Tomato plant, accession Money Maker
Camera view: horizontal (90 deg, fisheye); turntable rotation: 60 degrees
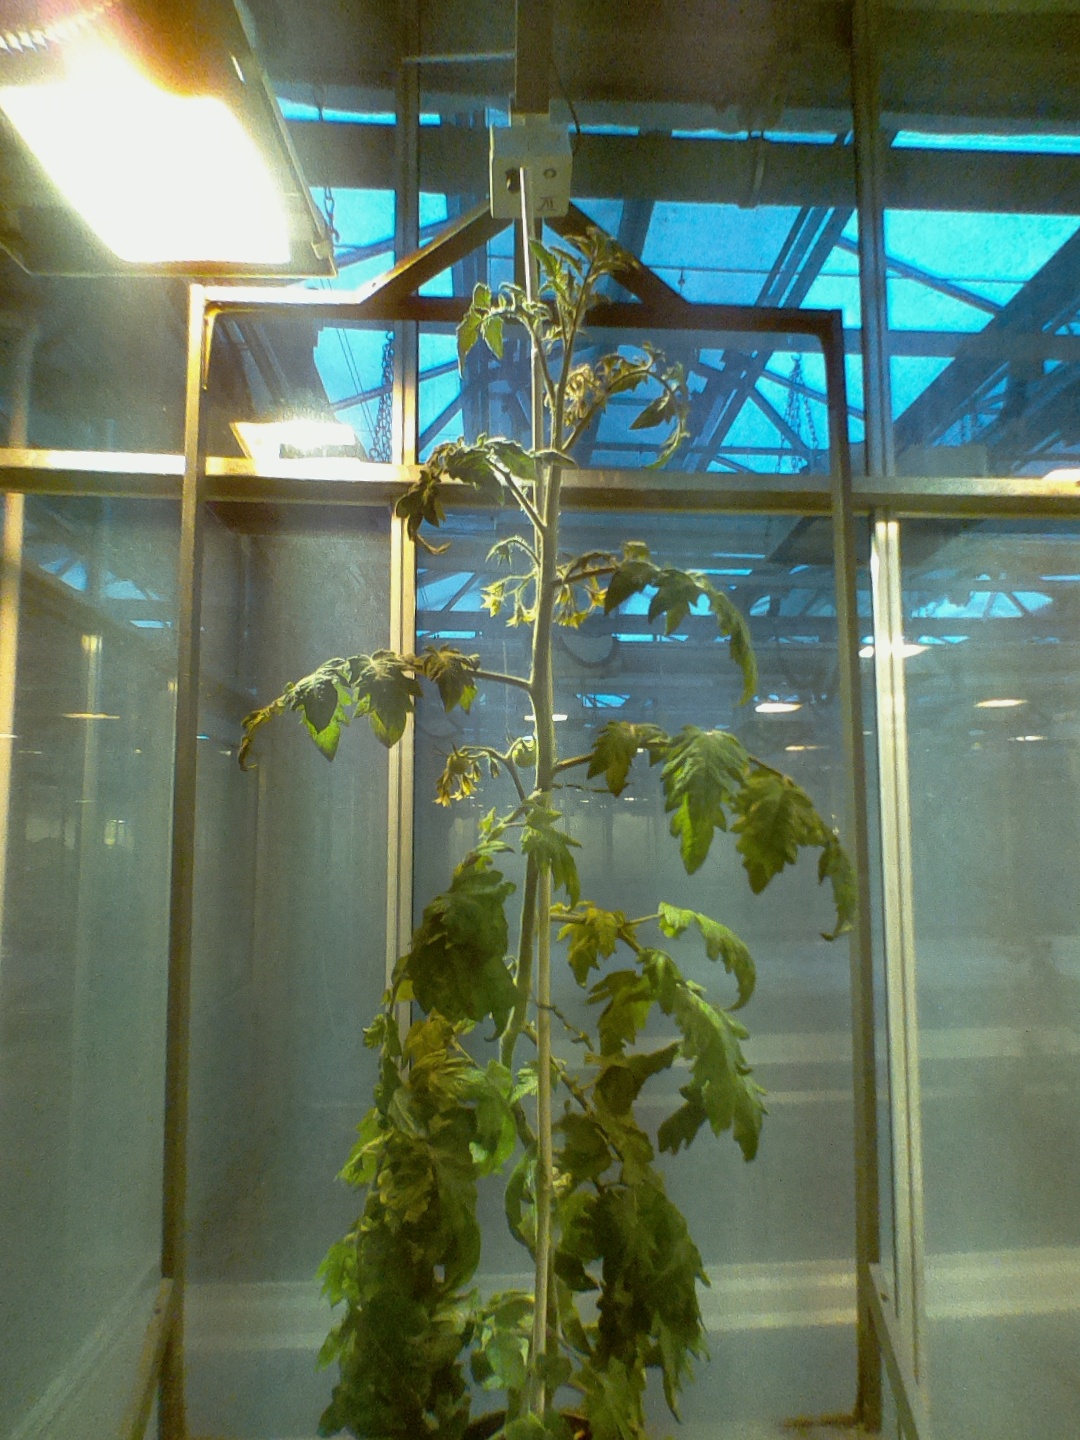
BBCH growth stage 71: 10%-20% of final fruit size